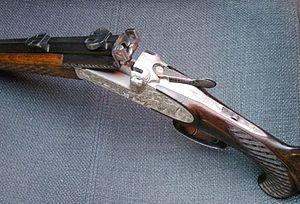
Une carabine est une arme à feu avec crosse, à canon court ou long et dont l'intérieur du canon présente des rayures hélicoïdales. Ces rainures ont pour fonction d'imprimer un mouvement de rotation au projectile lors de son passage dans le canon. Ce mouvement de rotation du projectile lui confère une grande stabilité et lui permet ainsi d'atteindre une bonne précision à grande distance.